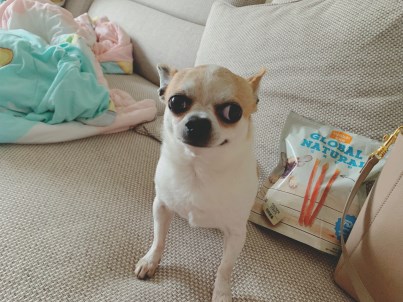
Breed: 420-n000124-Chihuahua